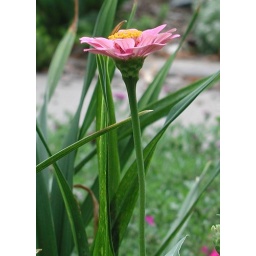
Not enough pink flowers in the world, macro, cropped 8-12-07